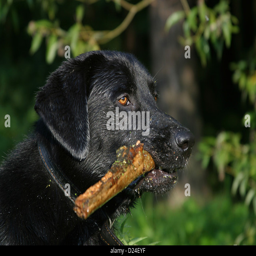
illustration to magazine about animals .